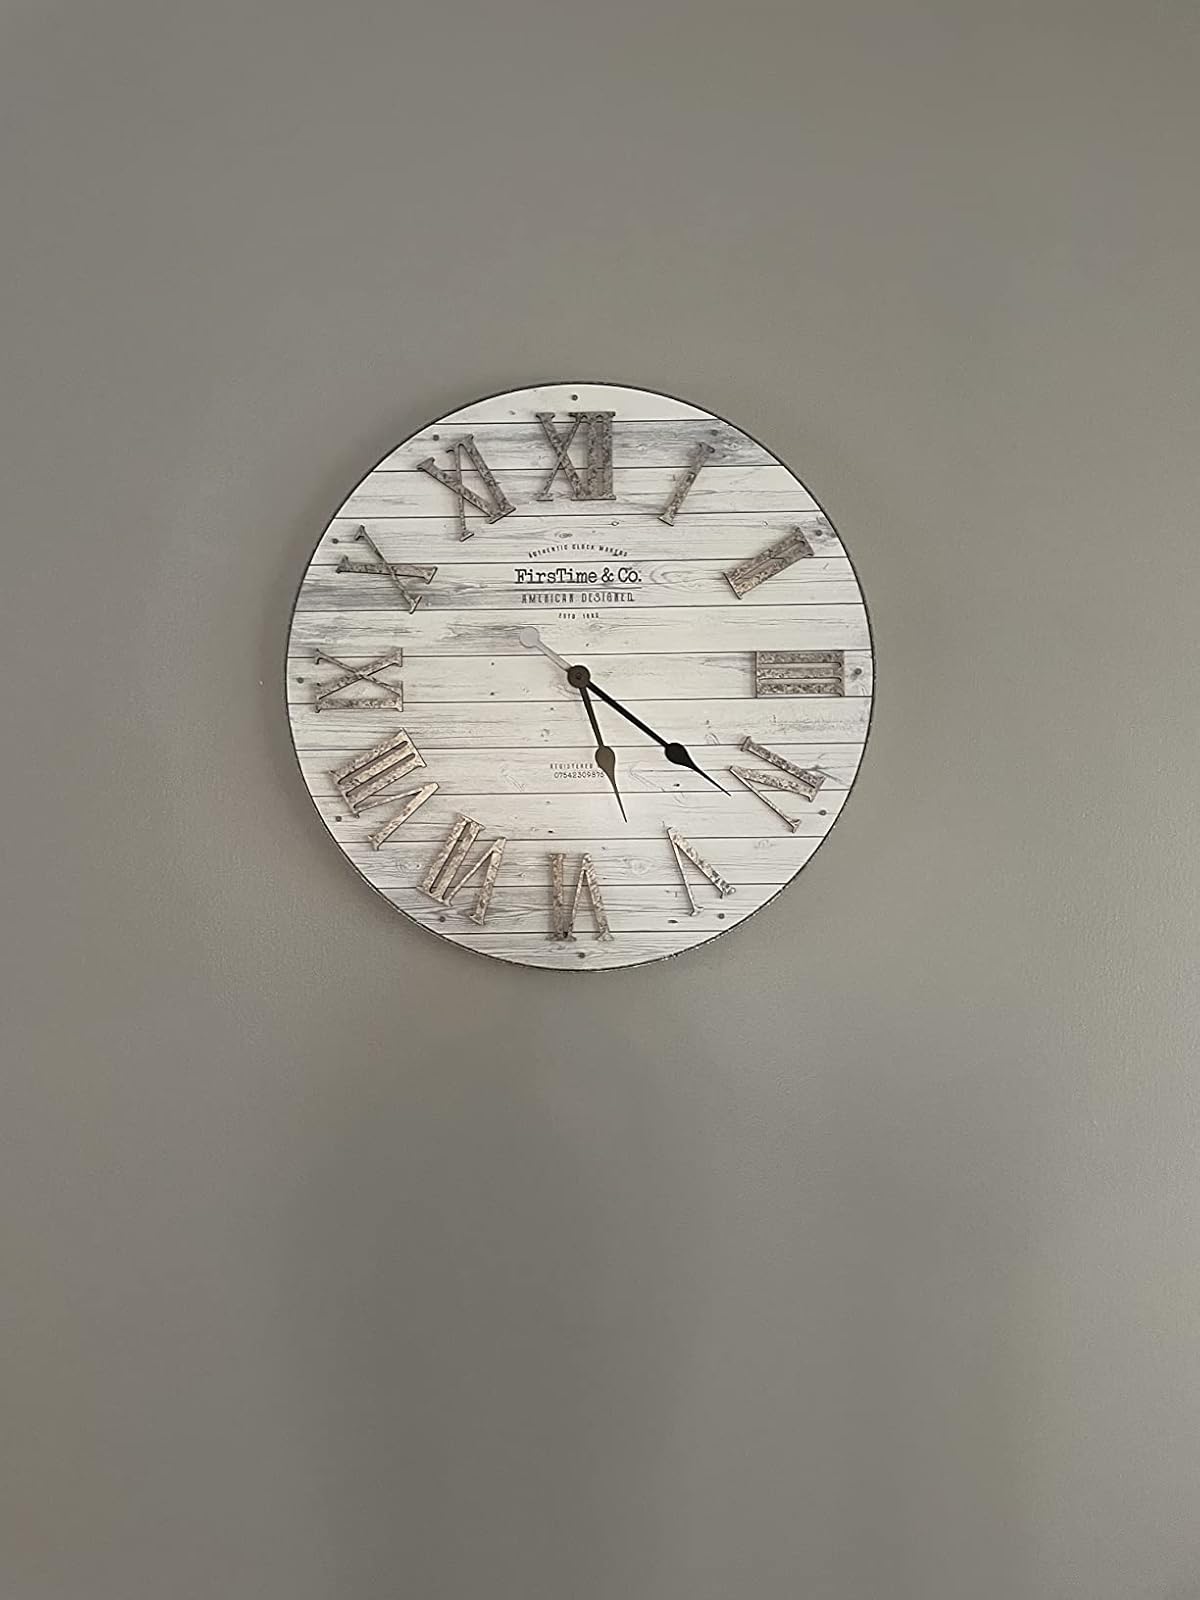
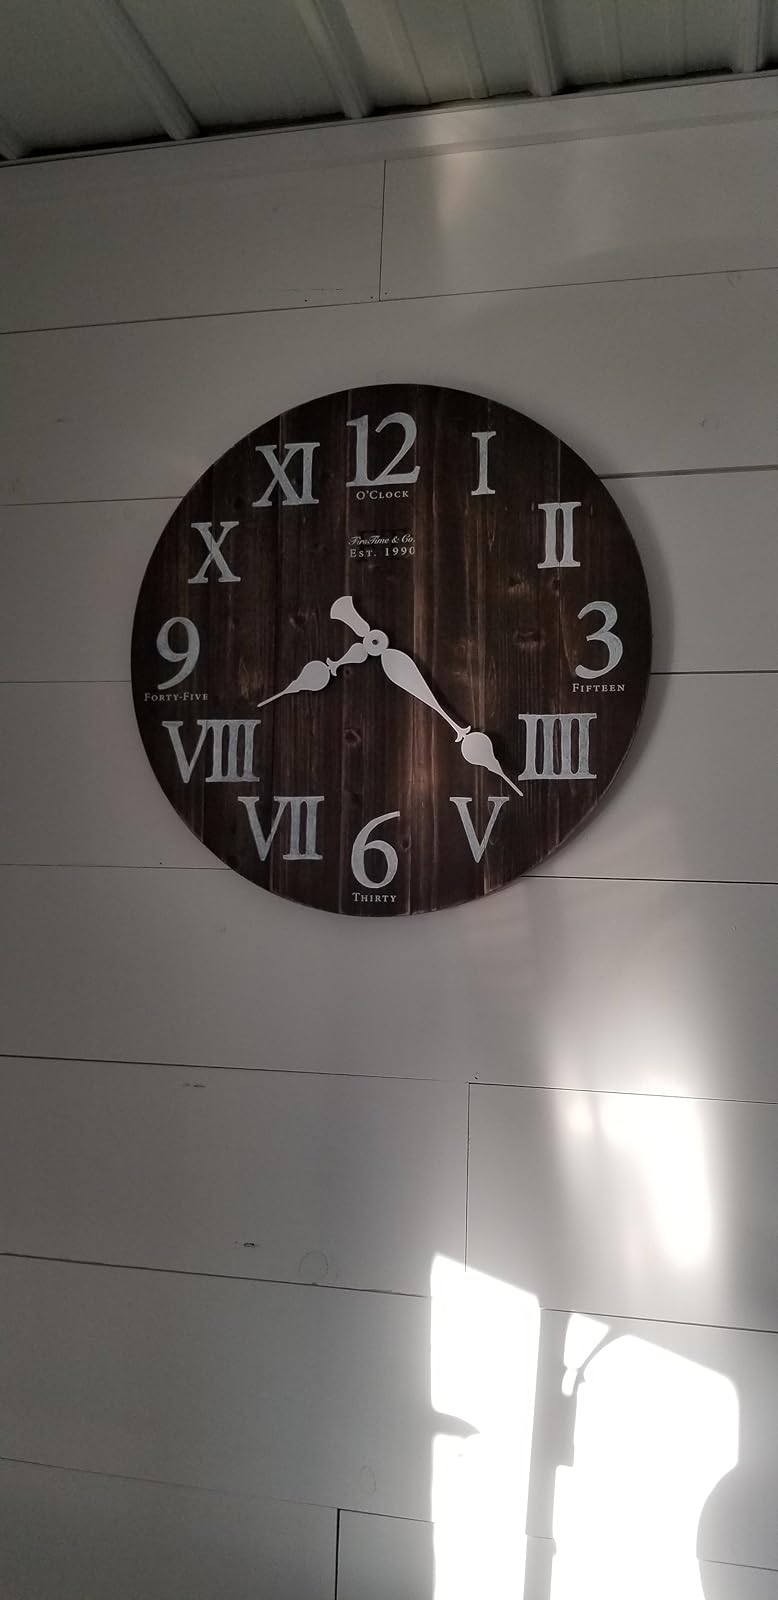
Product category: clock
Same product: no